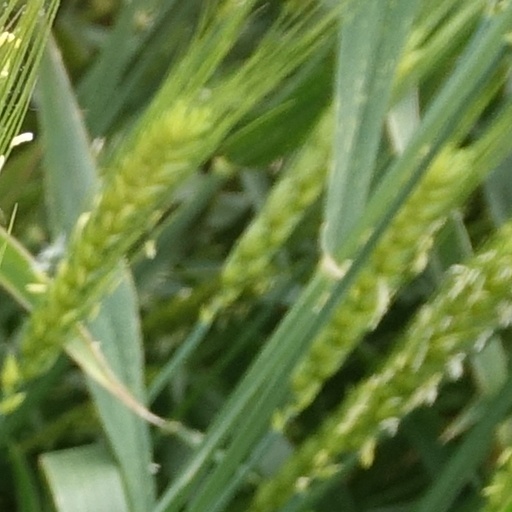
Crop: wheat